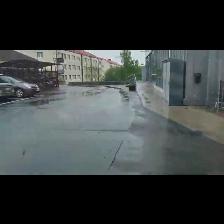
Label: NonHuman